Horton Hatches the Egg (film)

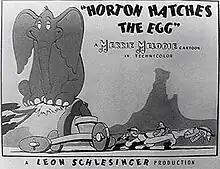
Lobby card

Horton Hatches the Egg is a 1942 American animated short film by Leon Schlesinger Productions, based on the 1940 book by Dr. Seuss, and released as part of Warner Bros.' "Merrie Melodies" series. The short was directed by Bob Clampett and was the first film adaptation based on a Seuss book.